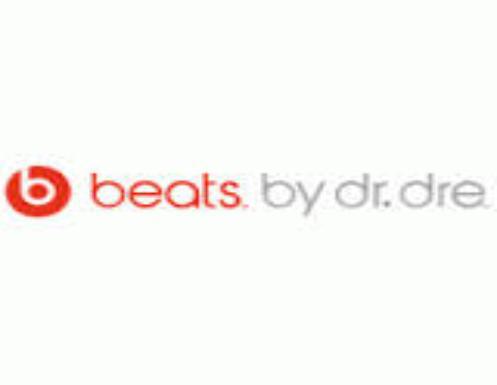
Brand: BEATS BY DRE
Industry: Electronic